Cire Trudon

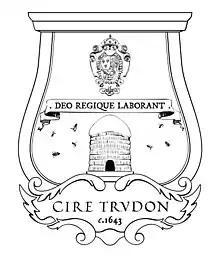
Arms of Cire Trudon

Cire Trudon is a luxury French candlemaker and fragrance brand. The headquarters are located at 78 rue de Seine in the 6th arrondissement of Paris. Founded in 1643, it was the provider of the royal court of Louis XIV, the Sun King, as well as most of the great churches of France.